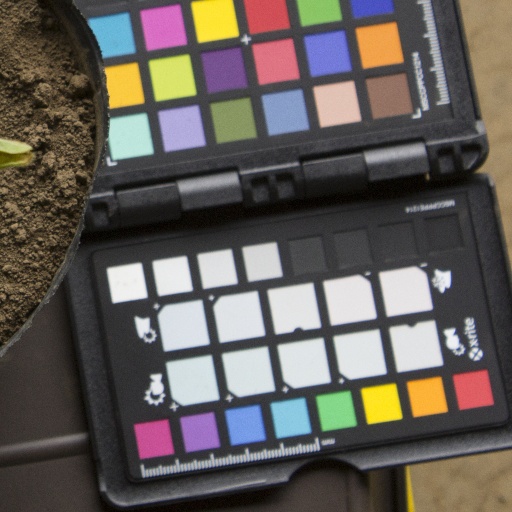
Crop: soybean